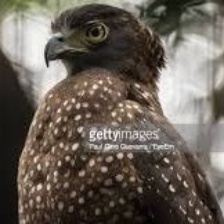
Species: CRESTED SERPENT EAGLE
Scientific name: SPILORNIS CHEELA